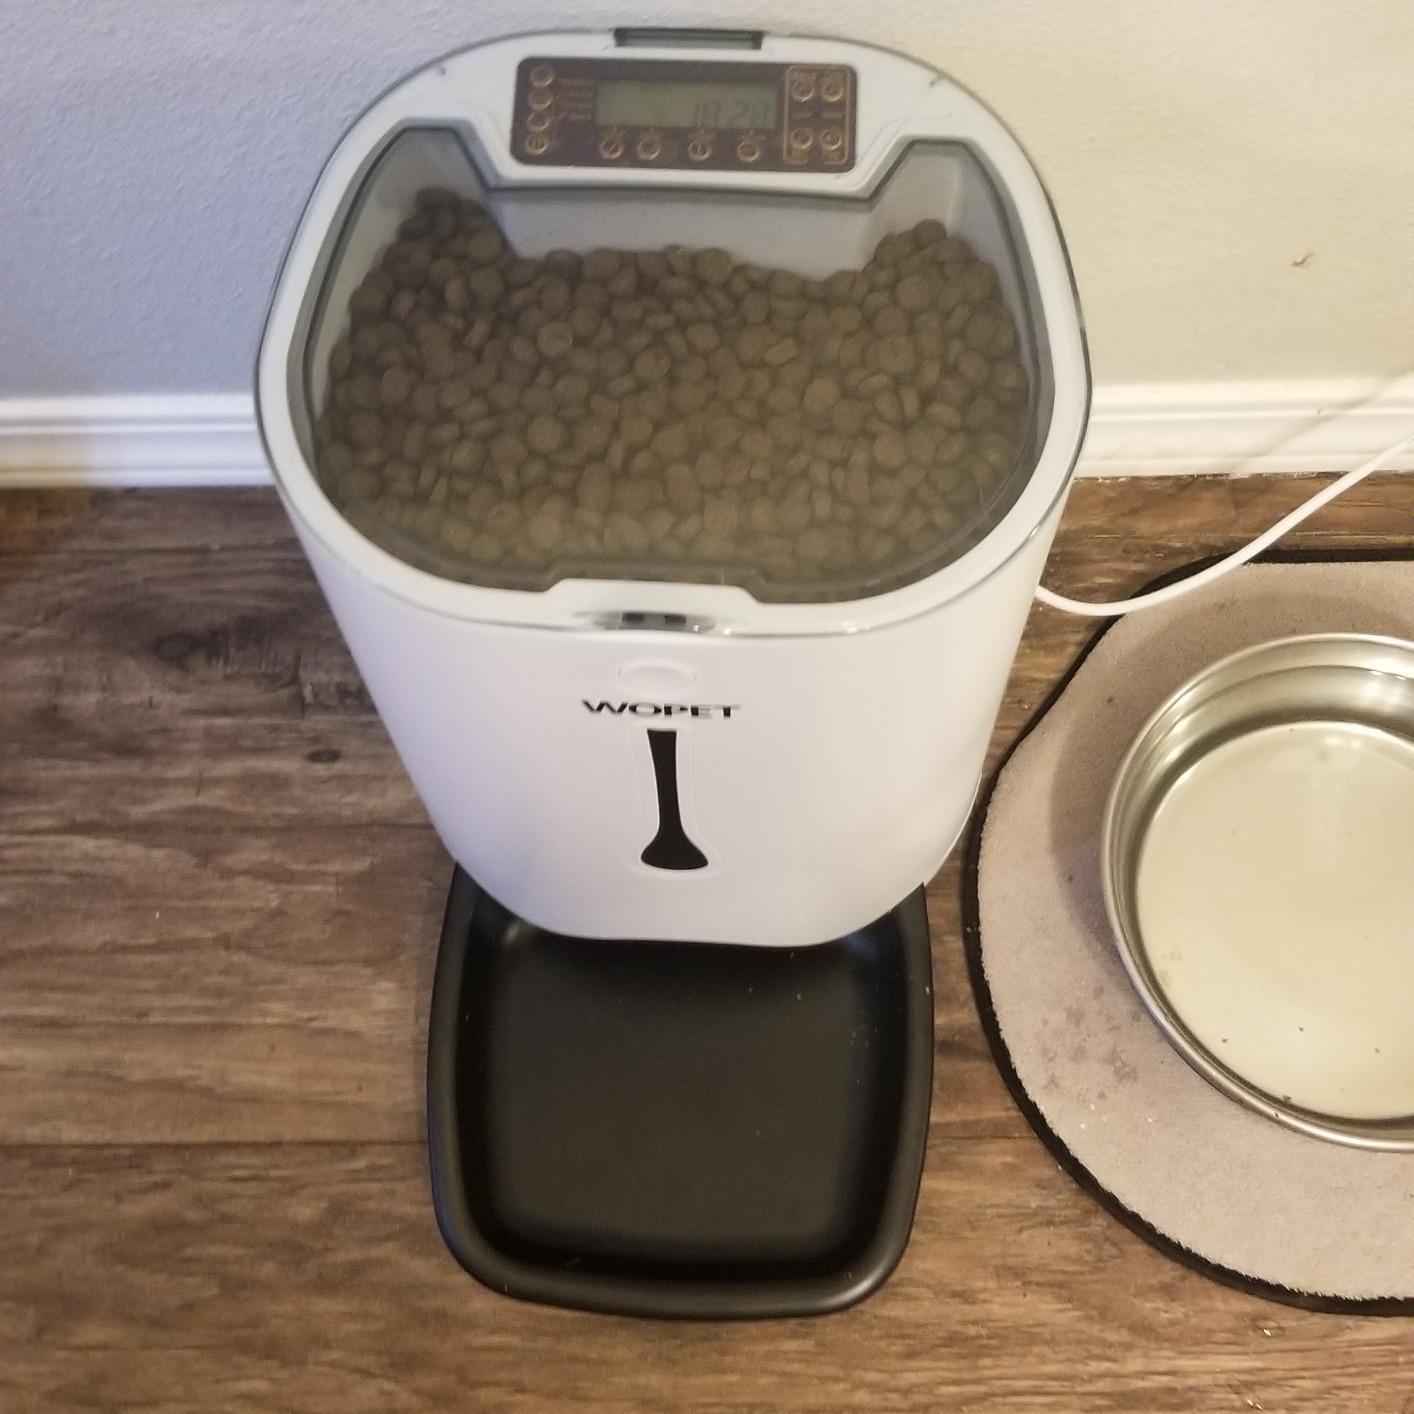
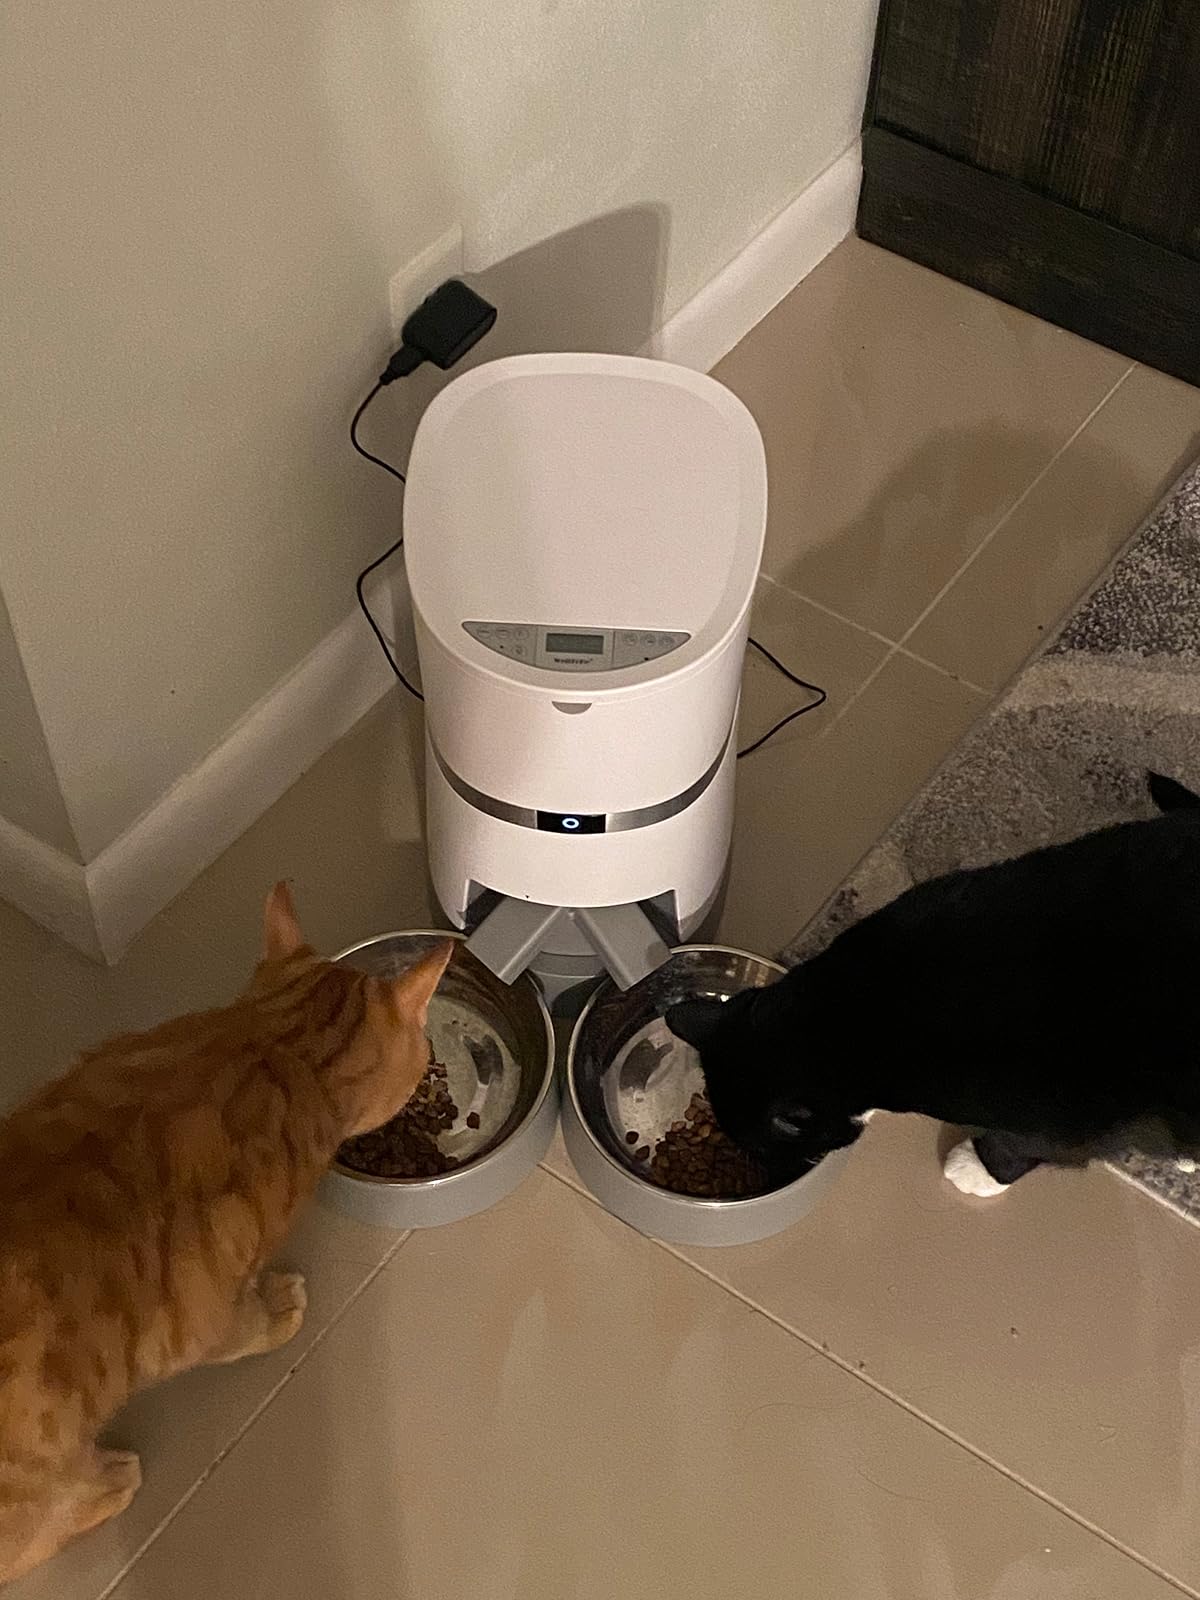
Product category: items_feeder
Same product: no